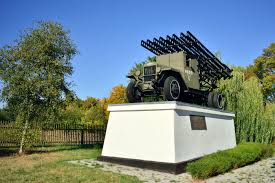
Label: Self Propelled Artillery